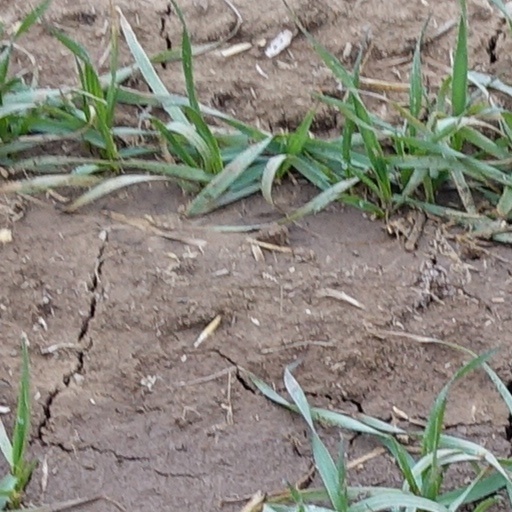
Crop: wheat